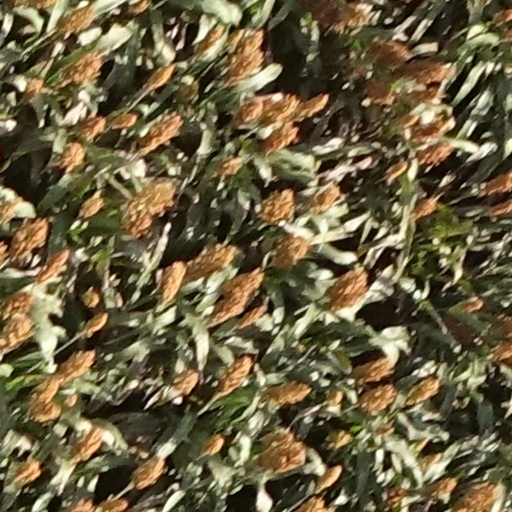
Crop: sorghum